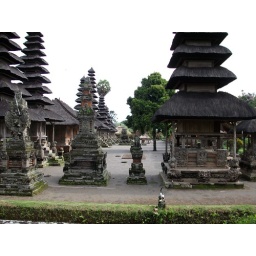
The public temple is unattended except for the black and white cat in the foreground.